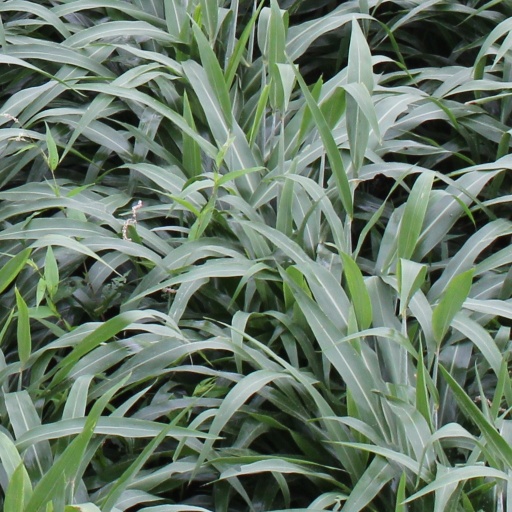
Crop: sorghum